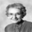
Label: woman